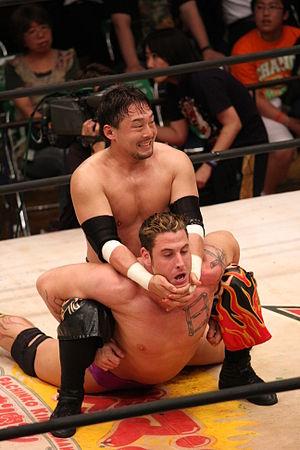
René Goguen, mieux connu sous son nom de scène René Duprée, est un catcheur canadien francophone travaillant actuellement sur le circuit indépendant.